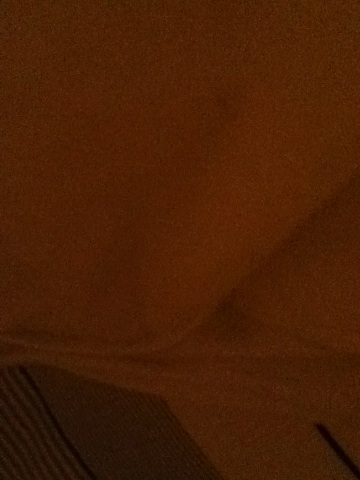Question: What is this picture of? In detail.
Answer: unanswerable